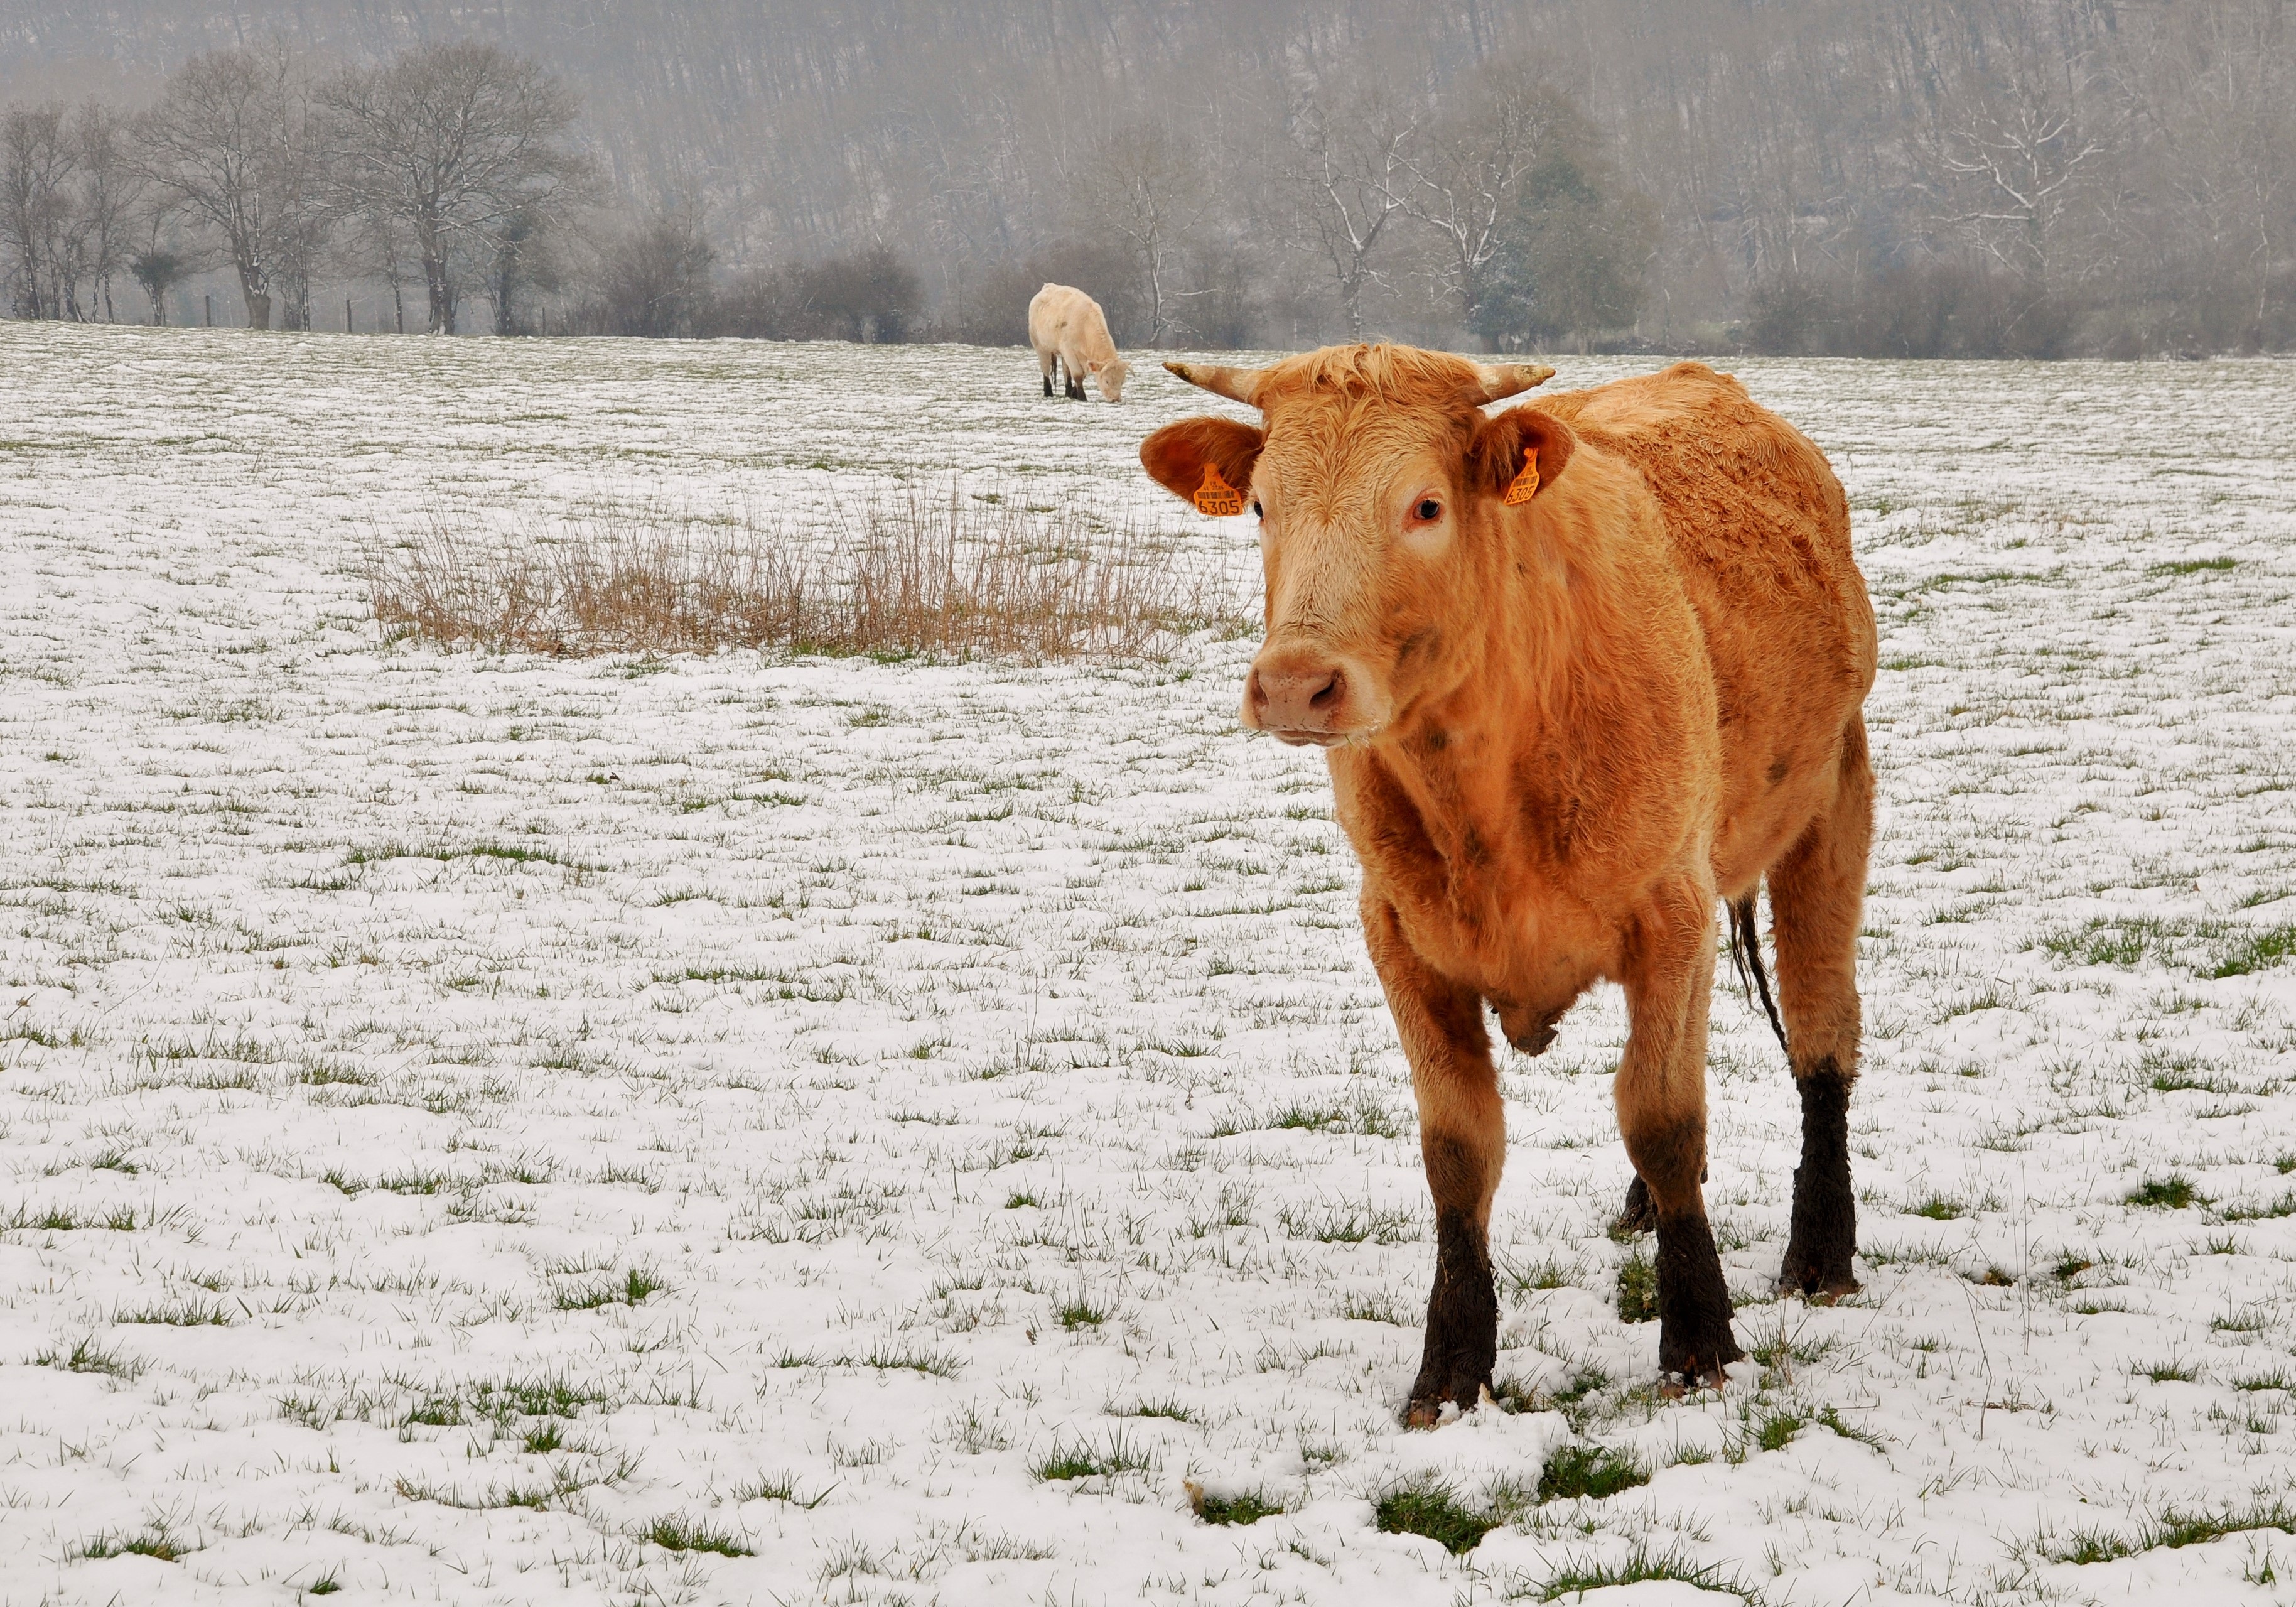
snow, field, meadow, wildlife, cow, cattle, pasture, grazing, mammal, fauna, domestic animal, bull, animals, veal, rural area, farm animals, cattle like mammal